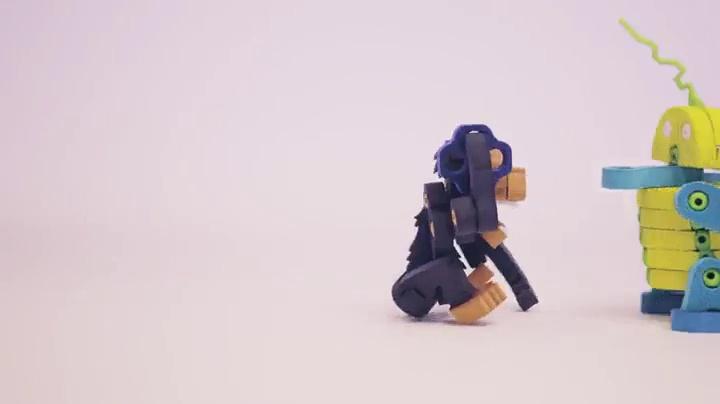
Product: Bloco Toys Inc The Chimpanzee
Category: Toys & Games | Building Toys | Building Sets
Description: Easy Instructions: Includes clear step-by-step illustrated instructions to build the Chimpanzee.
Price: $23.16
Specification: ProductDimensions:6x6x7inches|ItemWeight:8.8ounces|ShippingWeight:8.8ounces(Viewshippingratesandpolicies)|DomesticShipping:ItemcanbeshippedwithinU.S.|InternationalShipping:ThisitemcanbeshippedtoselectcountriesoutsideoftheU.S.LearnMore|ASIN:B0048EKRAM|Itemmodelnumber:BC-15002|Manufacturerrecommendedage:6-10years